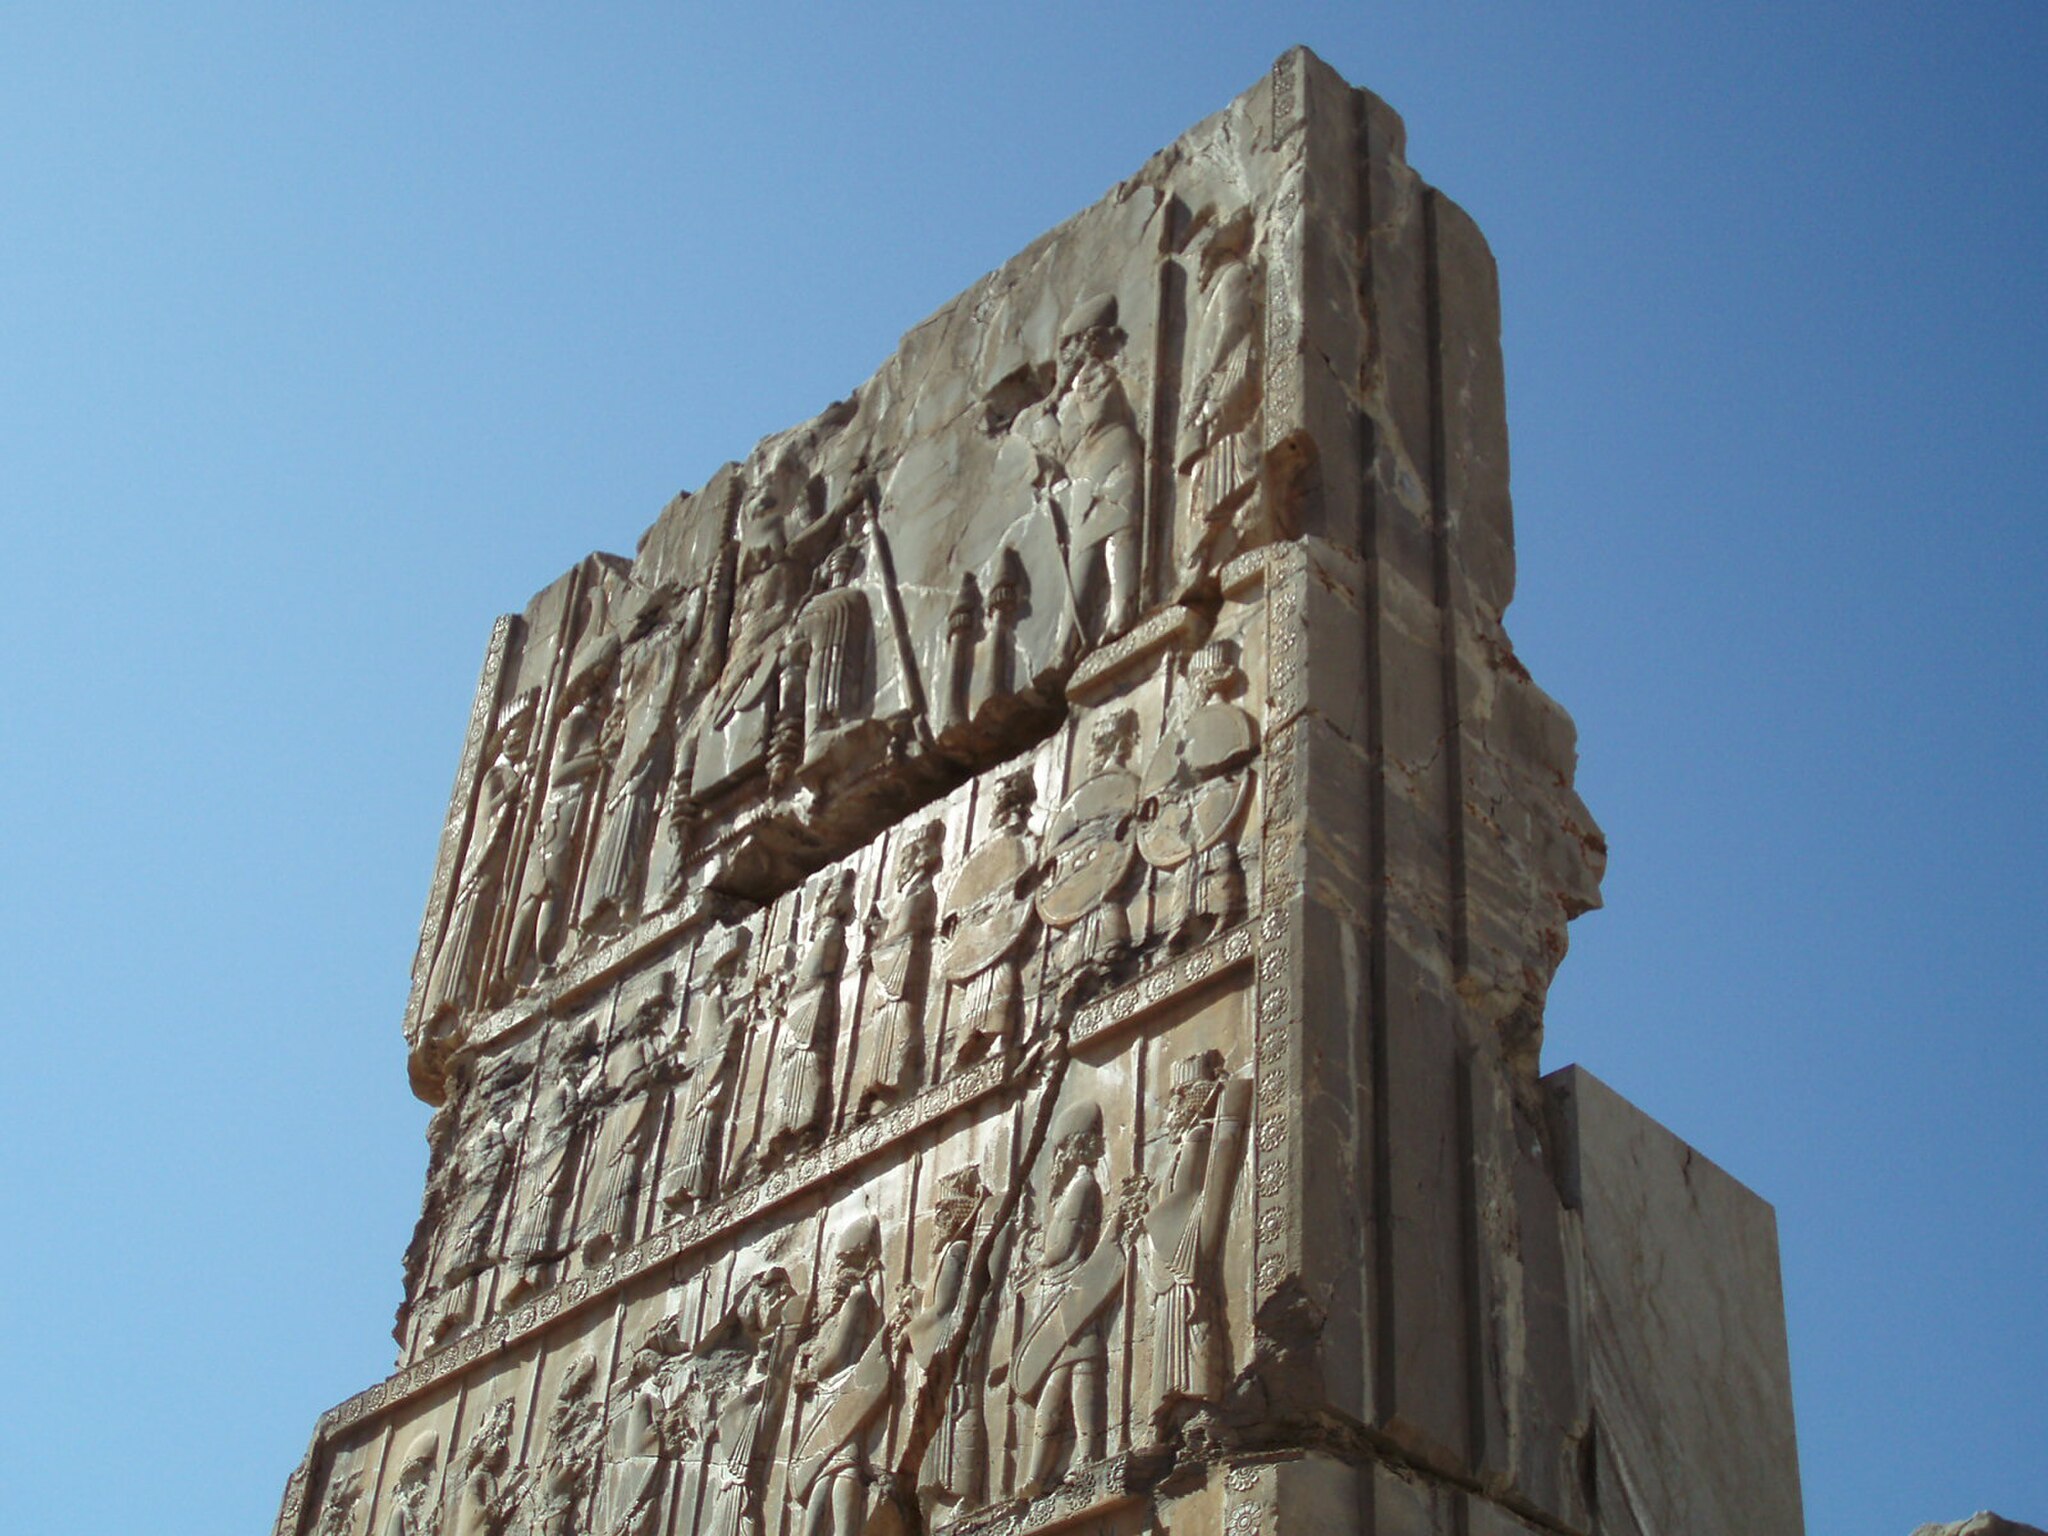
Title: Iran 2007 084 Persepolis (1731634189)
Description: Iran 2007 084 Persepolis
Date: 2007-10-10 10:02
Categories: Taken with Olympus uD600 / S-600, Flickr images reviewed by FlickreviewR, Photographs by David Holt, Files with coordinates missing SDC location of creation, 2007 in Persepolis, Northern portals of Hall of hundred columns, Flickr images missing SDC published in